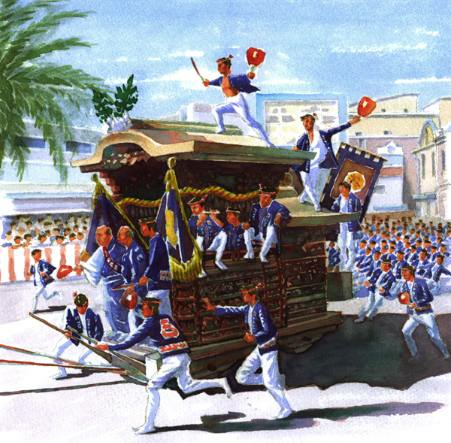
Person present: Yes